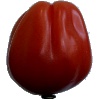
Label: Tomato Heart 1